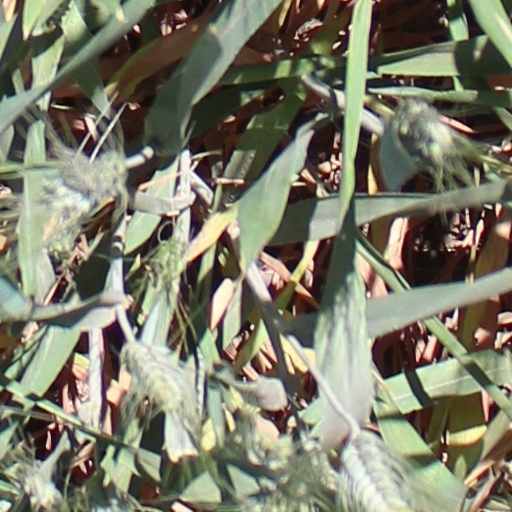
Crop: wheat